Tibbits Opera House

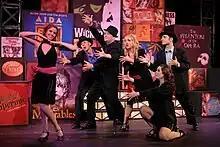
The cast on stage during "On Broadway: A Modern Songbook" in June 2010.

Tibbits has long sought to present the best possible theatre for Branch County and the surrounding area. Since 1966, Tibbits Summer Theatre (TST) has brought professional theatre by stock company to Southwest Michigan and the tri-state area. USA Today has even named Tibbits one of "10 great places to see the lights way off Broadway."